Getsumento Heiki Mina

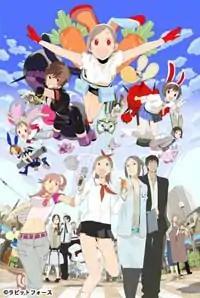
Promotional poster

was a fictitious anime which appeared in the television miniseries "Densha Otoko". In the same manner as "Kujibiki Unbalance", an anime that began as a fictitious anime/manga within the anime/manga "Genshiken", it has been adapted into a television series, which itself was later adapted into a manga series. Originally conceptualized by Kazuya Tsurumaki, the 11-episode series was produced by Gonzo, Fuji TV, Pony Canyon and GDH and directed by Keiichiro Kawaguchi, with Junki Takegami handling series composition, okama and Takashi Kumazen designing the characters and Kousuke Yamashita composing the music. The anime first aired on January 13, 2007 on Fuji TV and ran until March 24, 2007.